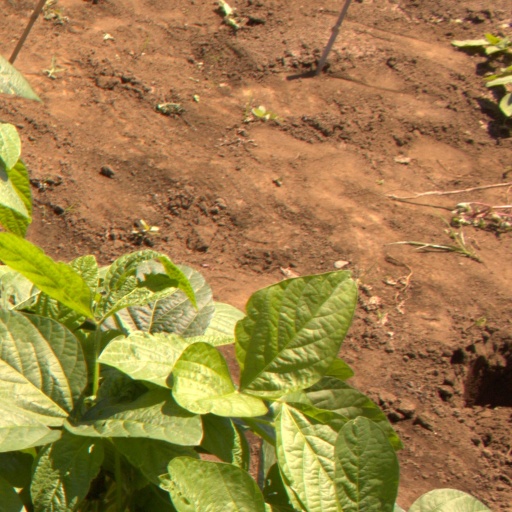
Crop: soybean